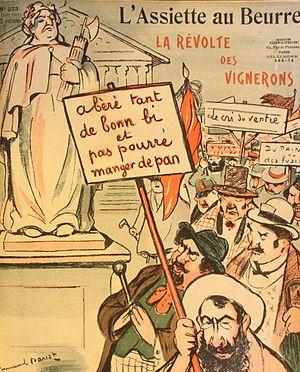
La révolte des vignerons, une de L'Assiette au beurre par Emmanuel Barcet
François Maurice Emmanuel Barcet est un artiste peintre, dessinateur, aquafortiste, affichiste et humoriste français.
La révolte des vignerons du Languedoc en 1907 désigne un vaste mouvement de manifestations survenu en 1907, dans le Languedoc et en pays catalan, réprimé par le cabinet Clemenceau. Fruit d'une grave crise viticole survenue au début du XXᵉ siècle, ce mouvement, aussi appelé « révolte des gueux » du Midi, a été marqué par la fraternisation du 17ᵉ régiment d'infanterie de ligne avec les manifestants, à Béziers.